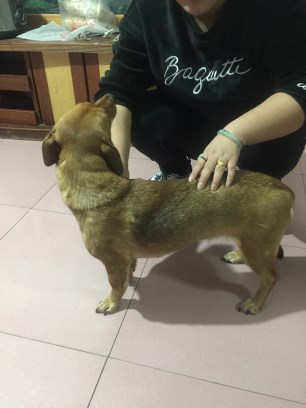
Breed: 3336-n000121-chinese_rural_dog